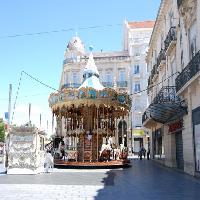
Weather: sun or clear